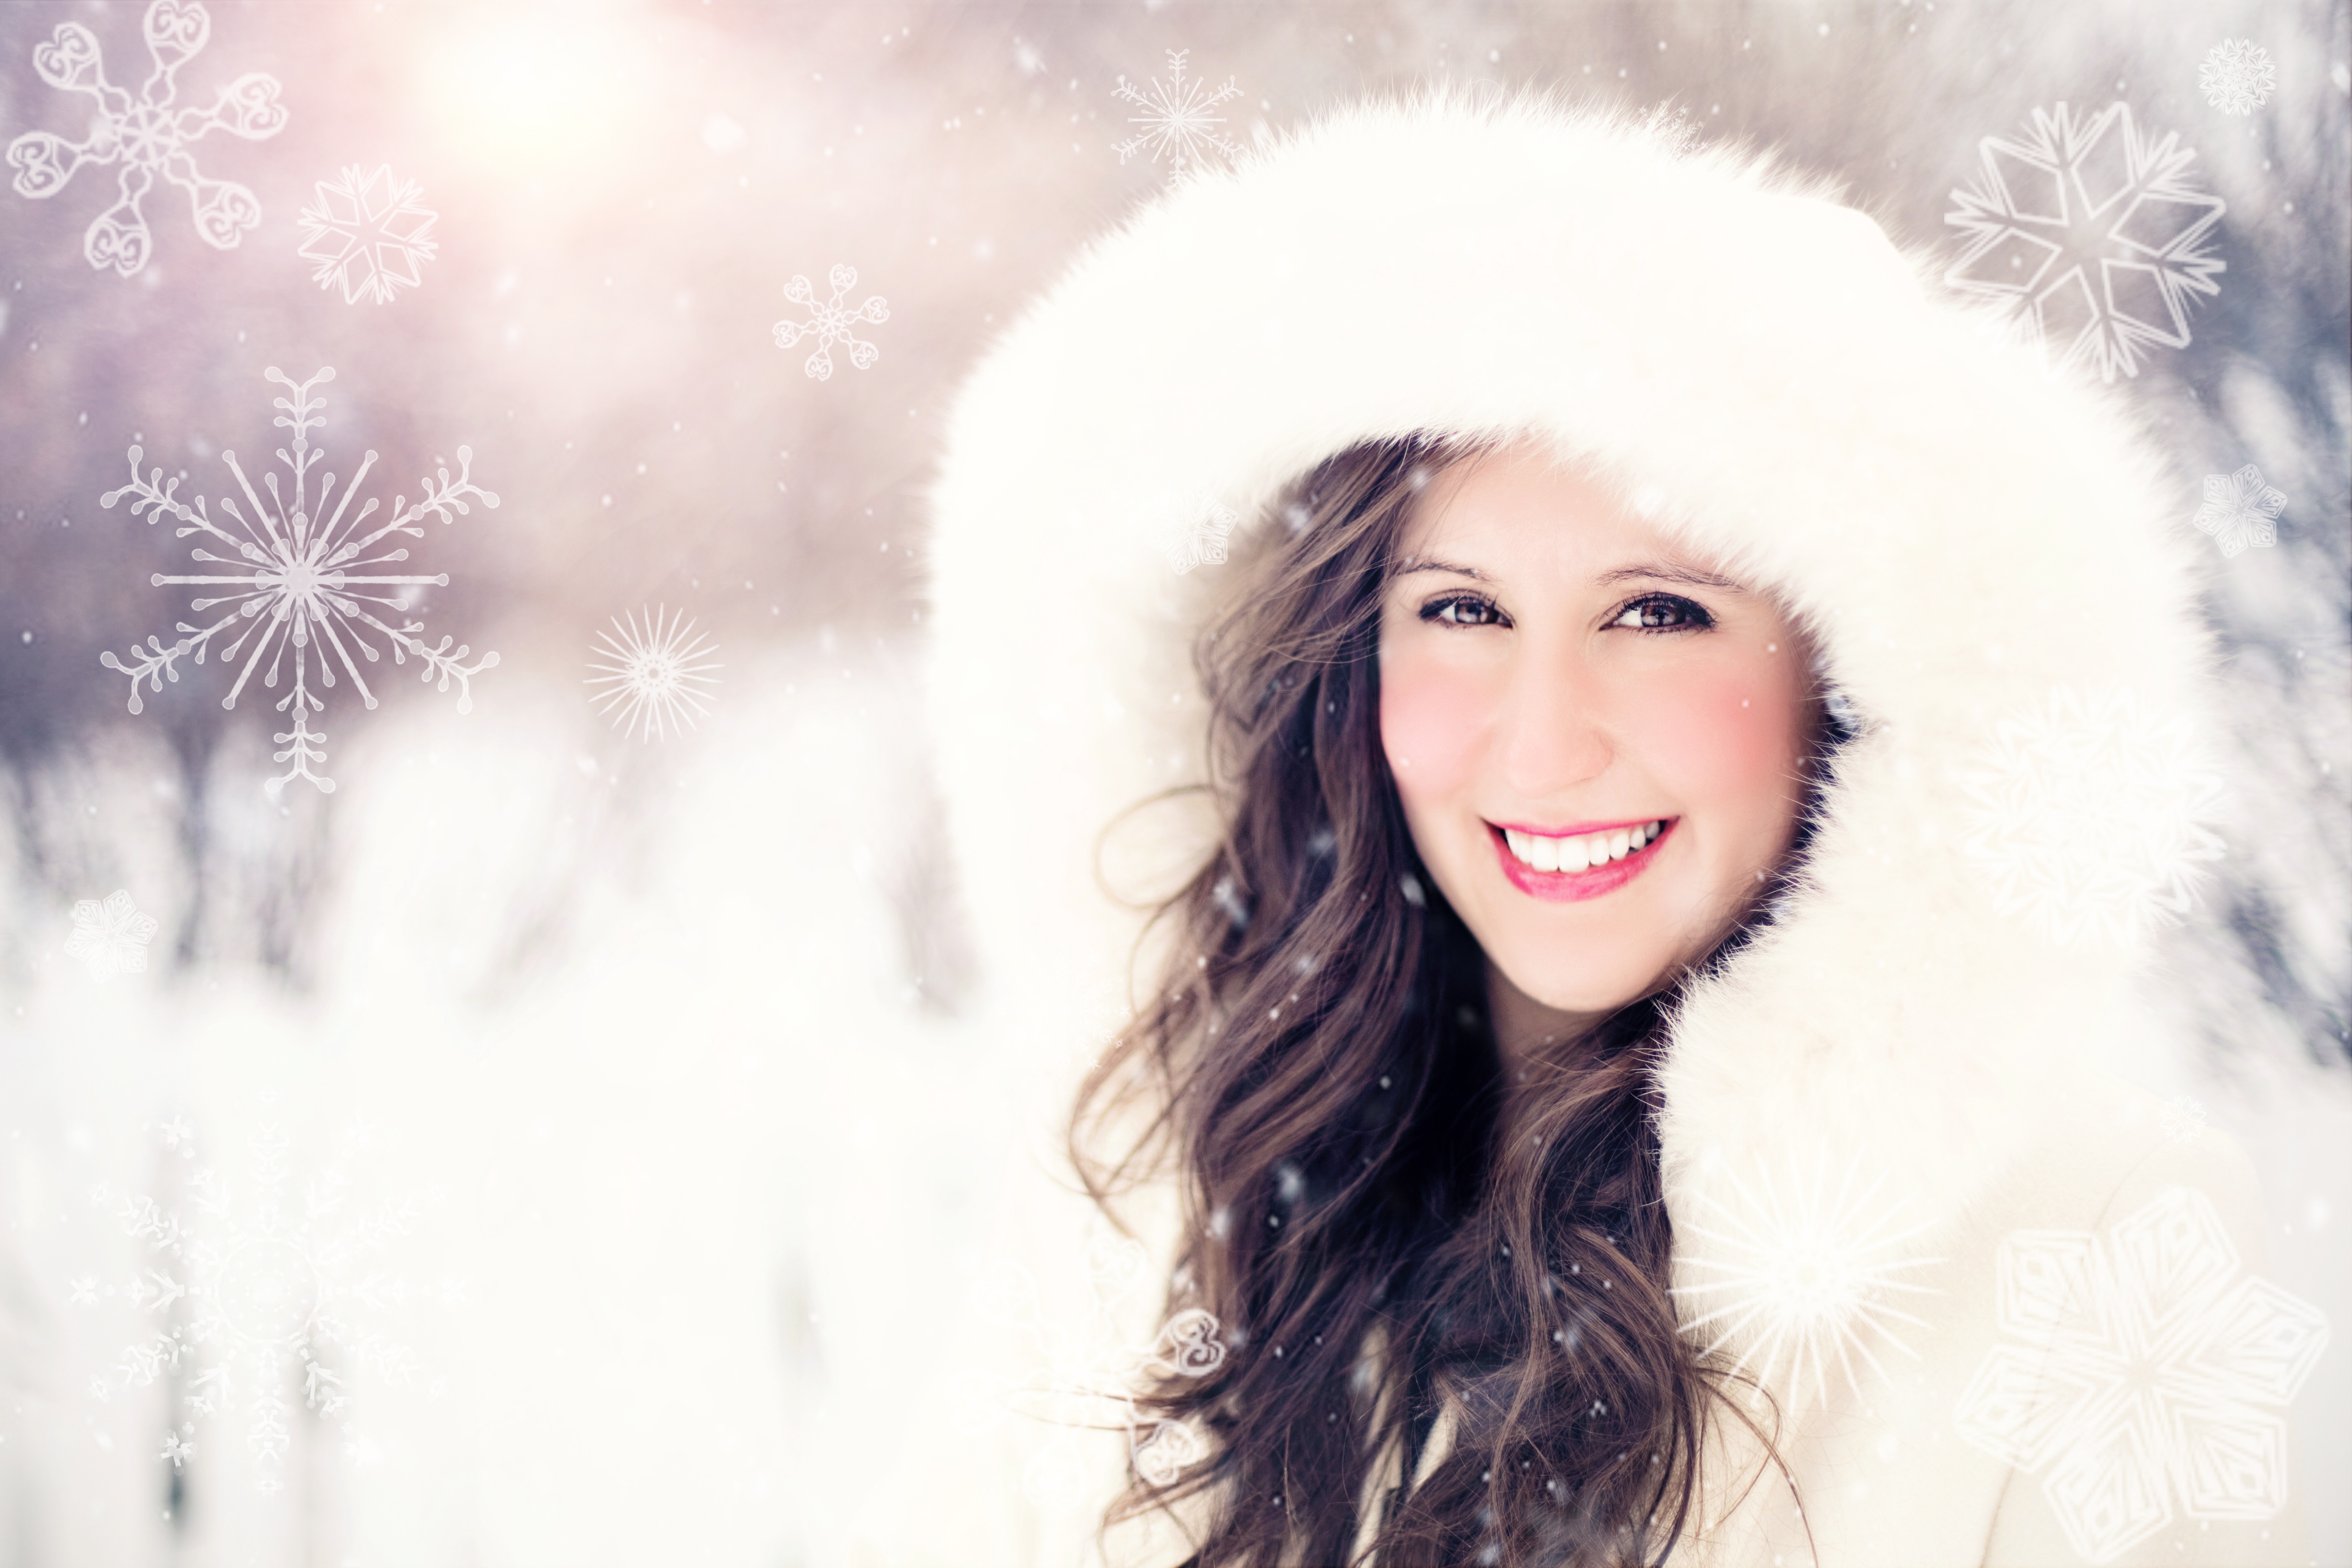
snow, cold, winter, girl, woman, hair, photography, fur, portrait, model, fashion, season, hairstyle, smiling, long hair, eye, photograph, skin, beauty, organ, snowflakes, photo shoot, portrait photography